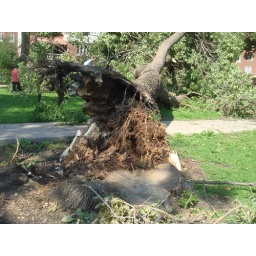
Somewhat rotting base of a tree that was pushed over the edge